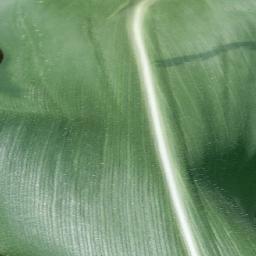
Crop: corn
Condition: (maize)_healthy